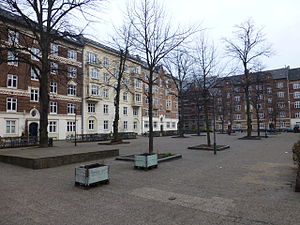
Balders Plads
Balders Plads.
Balders Plads er en plads på Ydre Nørrebro i Mimersgadekvarteret. Balders Plads ligger mellem Baldersgade og Ægirsgade.